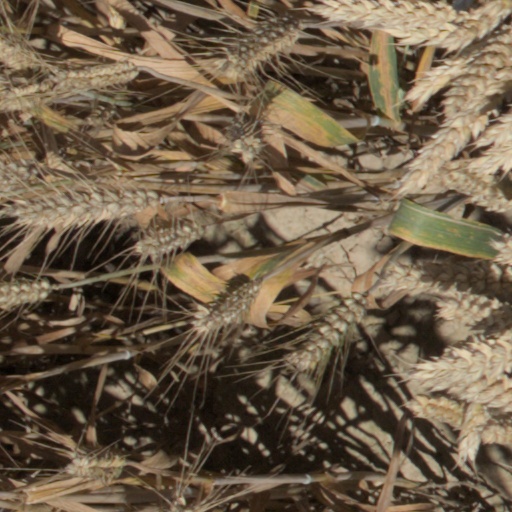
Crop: wheat